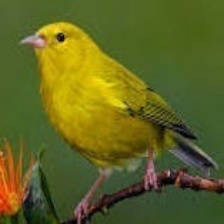
Species: ANIANIAU
Scientific name: MAGUMMA PARVA